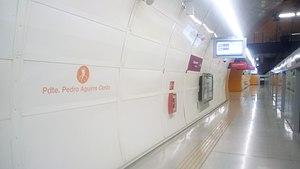
Presidente Pedro Aguirre Cerda est une station de la Ligne 6 du métro de Santiago, dans le commune de Pedro Aguirre Cerda.